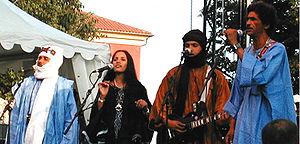
Tinariwen est un groupe de musique touareg, originaire de Tessalit dans la région de Kidal au nord du Mali, dans l'Adrar des Ifoghas.